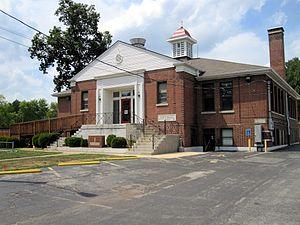
Valley Park est une ville du Missouri, dans le comté de Saint Louis.